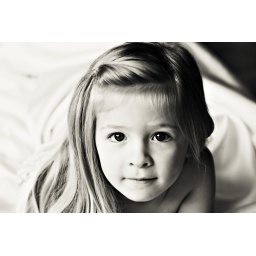
A little girl in mummy's wedding dress (B&W).